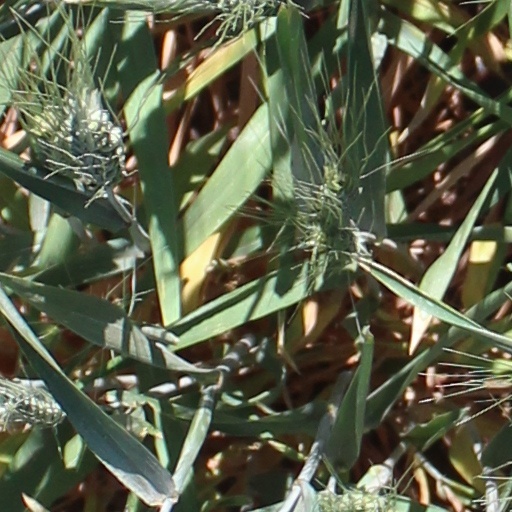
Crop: wheat